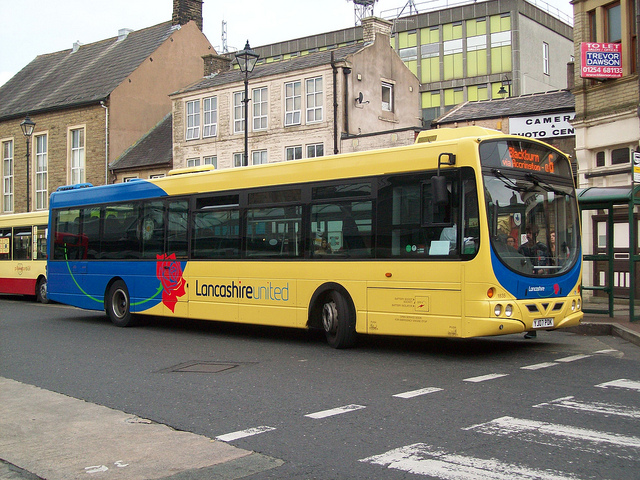
A yellow and blue bus driving down a city street.

A Lancashire United bus parked outside old buildings in a commercial district in England.

The city bus is painted yellow and blue with a flower on it.

A yellow and blue bus on the streets of a european city.

a public transit bus on a city street